David Fincher filmography

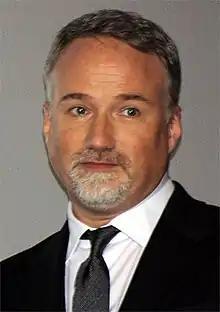
Fincher at the premiere for "The Girl with the Dragon Tattoo" in 2012

David Fincher is an American film director who has worked on feature films, television series, and music videos. His works have been nominated for numerous Academy Awards, Golden Globes, BAFTAs, Grammys and Emmys, among other accolades. He received Academy Award for Best Director nominations for "The Curious Case of Benjamin Button" (2008), "The Social Network" (2010), and "Mank" (2020).